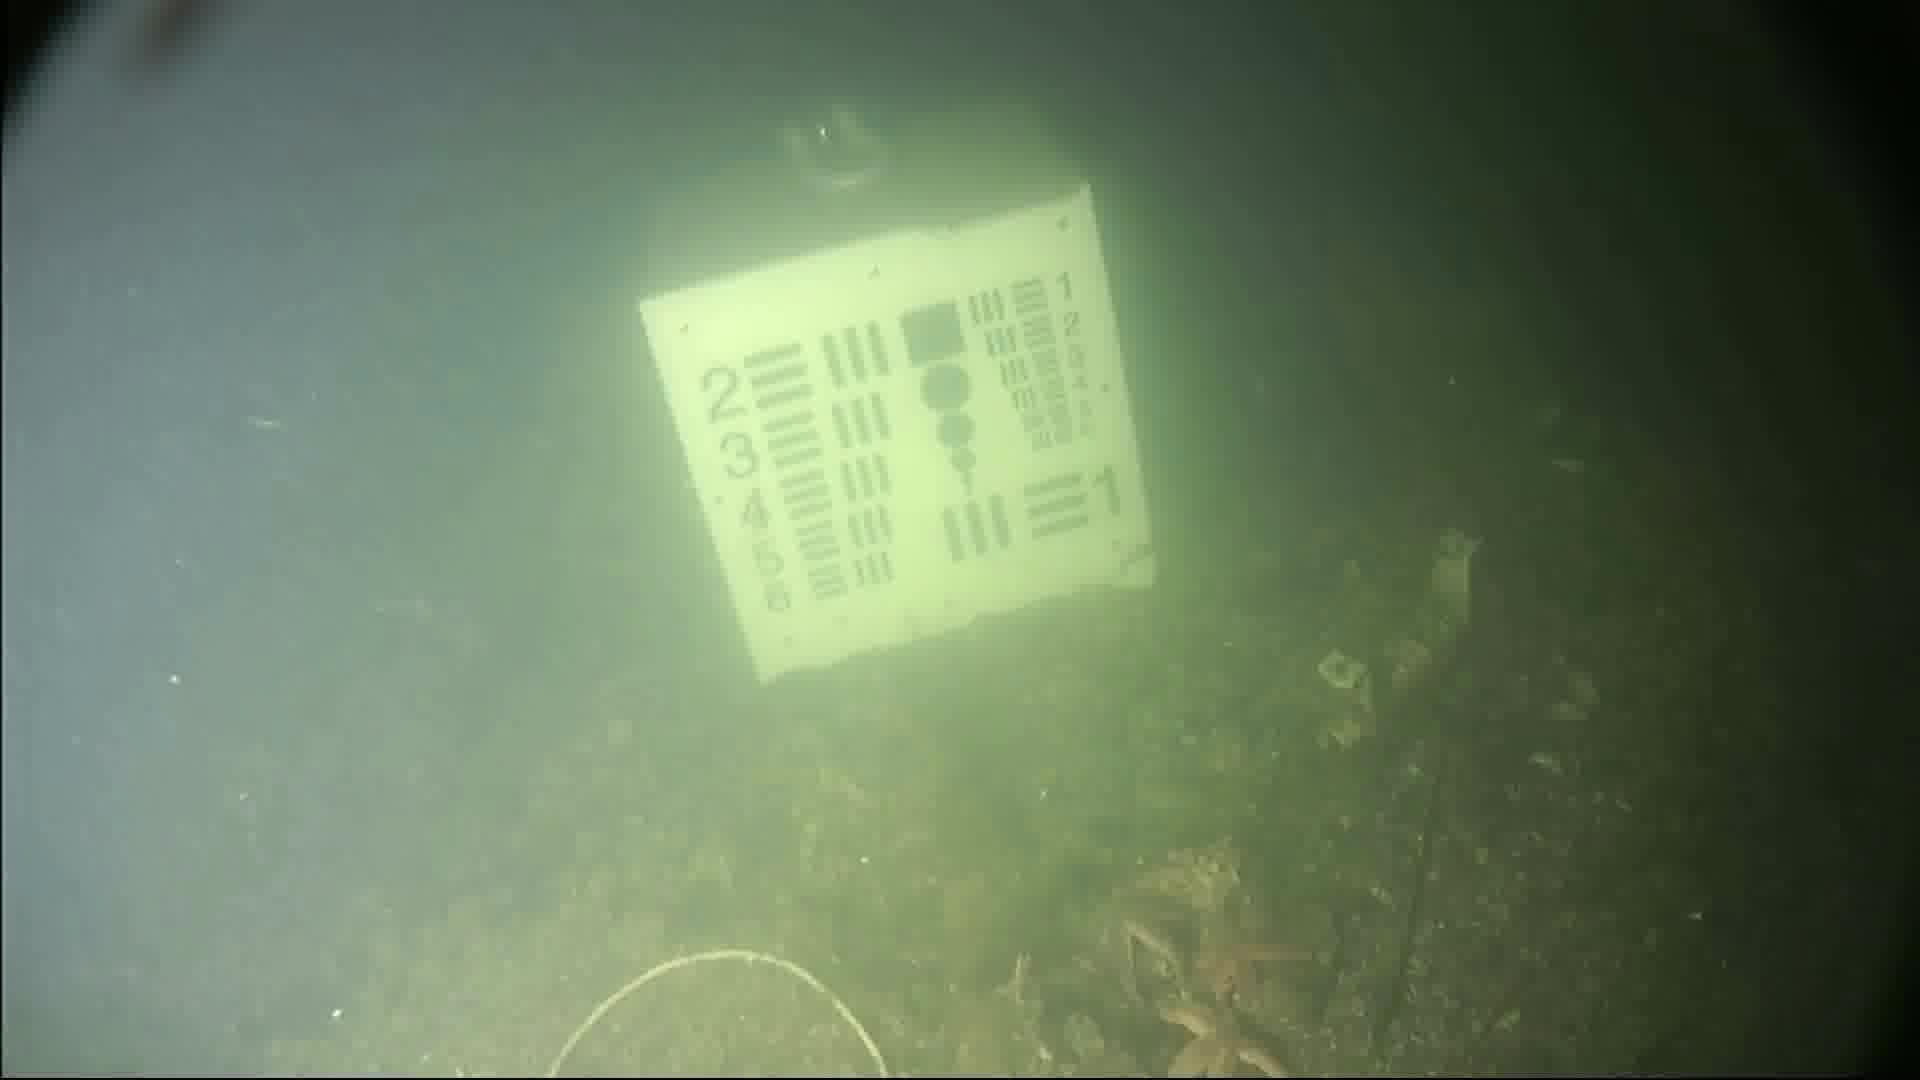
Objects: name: starfish